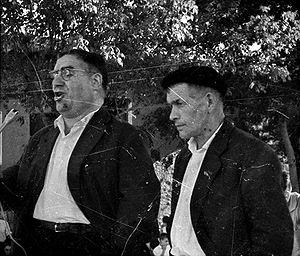
Bertsolari Txapelketa Nagusia, est le principal championnat du Pays basque de bertsolaris. Il se déroule tous les 4 ans et depuis 2017, Maialen Lujanbio en est la championne en titre.